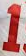
Number: 1